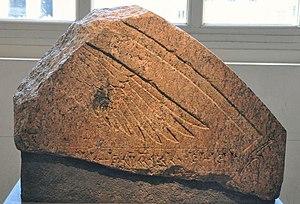
Le Ouadi Toumilat ou Wadi Tumilat est une vallée fluviale asséchée en Égypte, un oued de cinquante kilomètres de long, à l'est du delta du Nil. Dans la préhistoire, c'était un défluent du Nil, ou même un ancien bras du Nil. Partant du fleuve, il va vers l'est jusqu'à la zone de l'actuelle ville d'Ismaïlia.
Les inscriptions de Darius le Grand à Suez sont des textes gravés en vieux persan, en élamite, en babylonien et en égyptien sur cinq stèles érigées au Wadi Tumilat en Égypte, près de Suez. Ces inscriptions commémorent la réouverture par Darius du « canal des pharaons », entre le Nil et les lacs Amers. Darius s'y fait représenter en pharaon, recevant l'hommage de ses vassaux. Les inscriptions comportent en plus de la version égyptienne des trilingues cunéiformes achéménides, très rares à un endroit si éloigné du centre de l'empire perse achéménide.